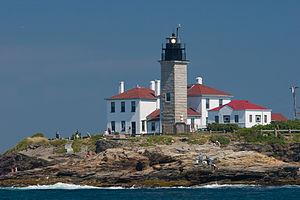
Jamestown est une ville américaine située dans le comté de Newport dans l'État de Rhode Island.
Le phare de Beavertail, est un phare actif situé à l'extrémité sud de l'île Conanicut, dans la baie de Narragansett, à Jamestown dans le Comté de Newport.